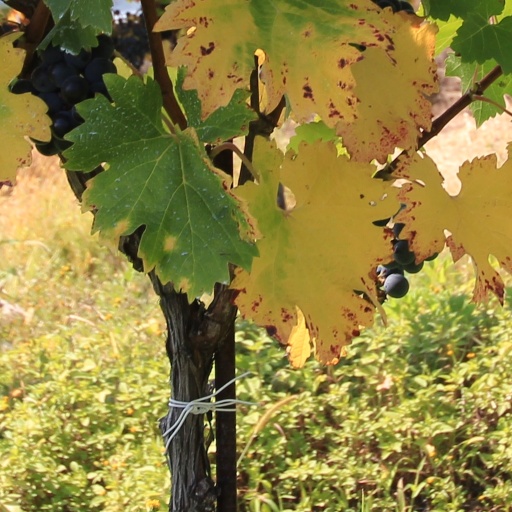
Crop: grape